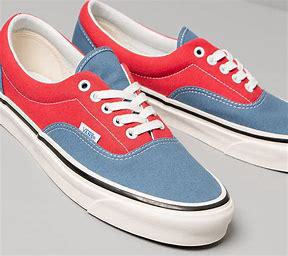
Brand: Vans
Model: Era 95 DX